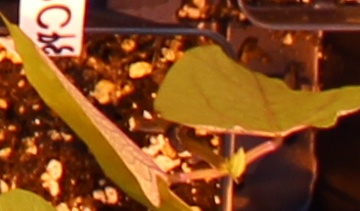
Label: Blackbean